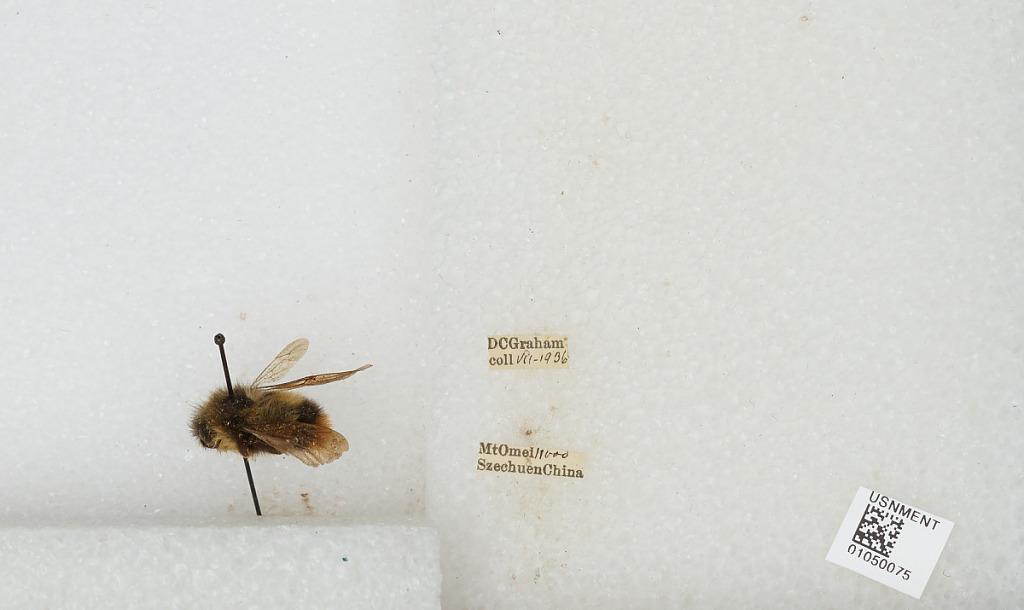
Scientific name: Bombus sp.
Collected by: D. Graham
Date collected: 1936-7-
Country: China
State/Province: Sichuan
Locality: Mount Emei